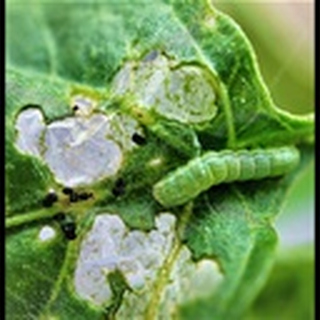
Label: cotton_army_worm